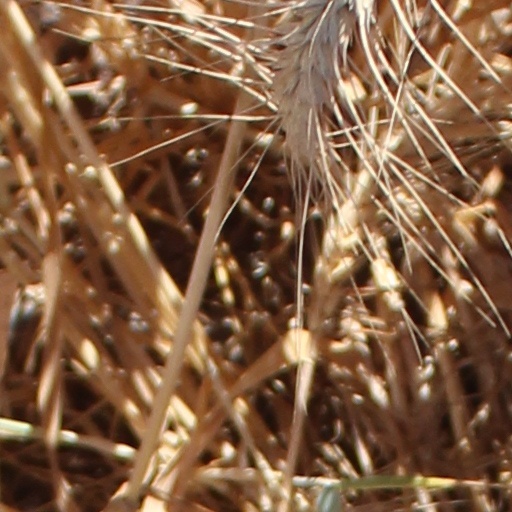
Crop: wheat